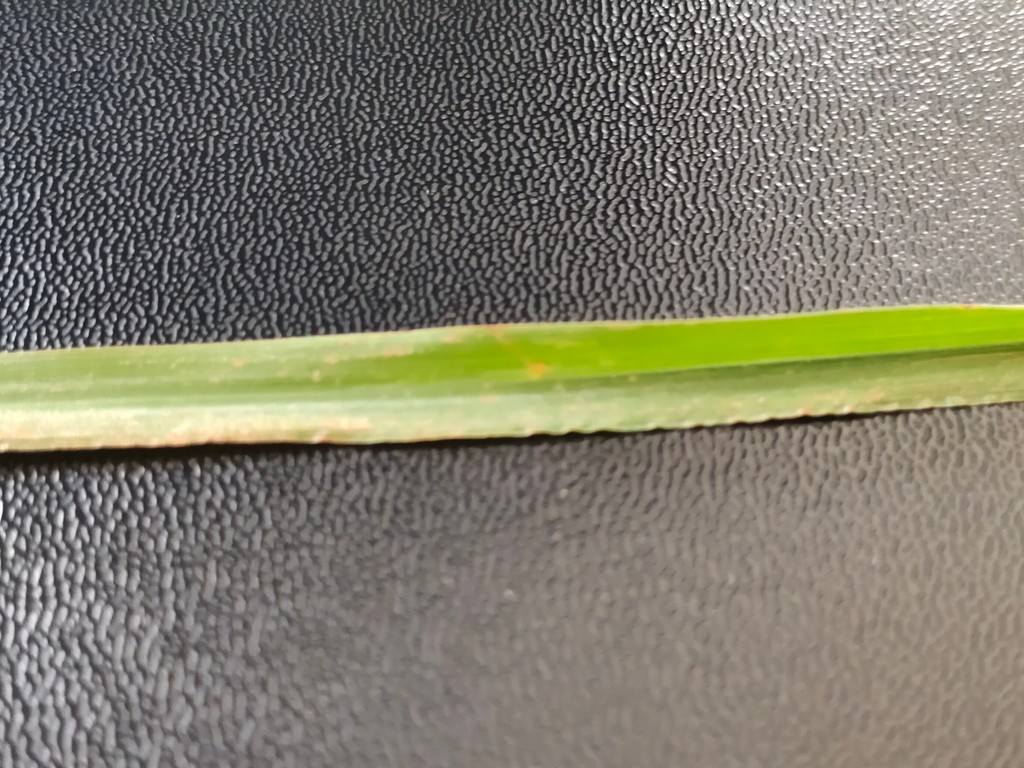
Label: Unhealthy